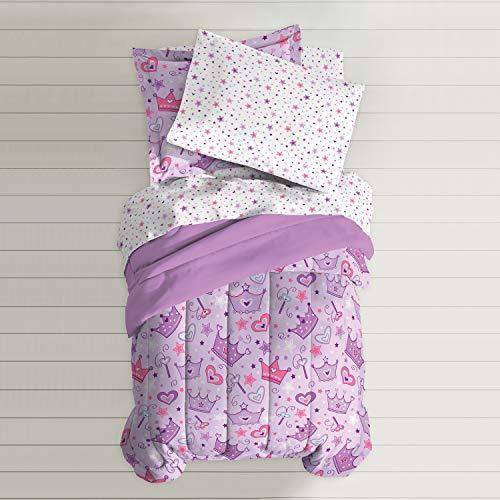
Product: Dream Factory Purple Princess Hearts And Crowns Girls Comforter Set, Multi, Full
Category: Home & Kitchen | Bedding | Kids' Bedding | Comforters & Sets | Comforter Sets
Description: Pretty purple and pink comforter set features princess crowns, majestic wands, hearts, and stars.
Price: $61.20
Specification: ProductDimensions:86x76x0.1inches|ItemWeight:7.4pounds|ShippingWeight:8.2pounds(Viewshippingratesandpolicies)|Manufacturer:CHMJE|ASIN:B005MZEBDK|ShippingAdvisory:Thisitemmustbeshippedseparatelyfromotheritemsinyourorder.Additionalshippingchargeswillnotapply.|Itemmodelnumber:2D742102MU